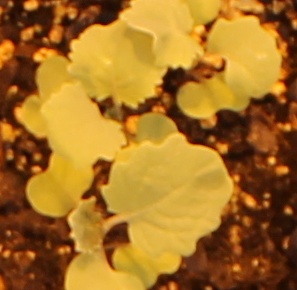
Label: Canola